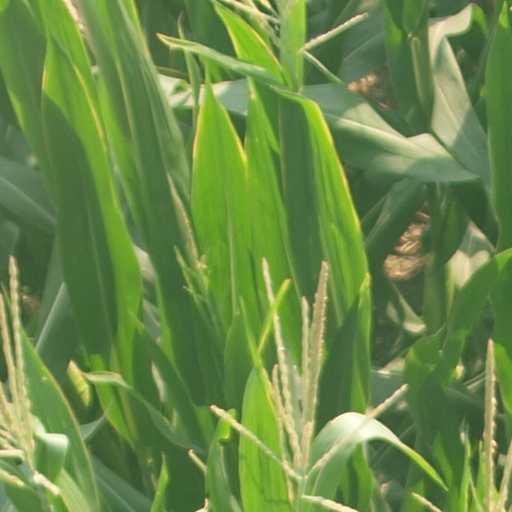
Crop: maize; corn